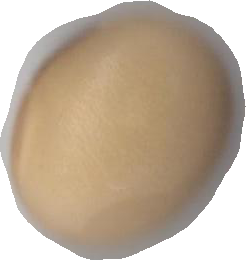
Variety: Anjasmoro